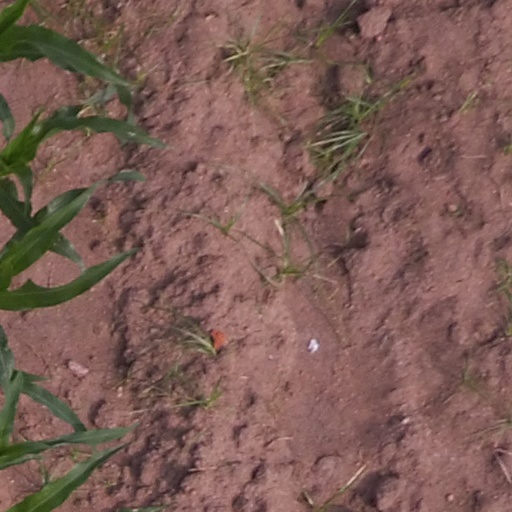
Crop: maize; corn